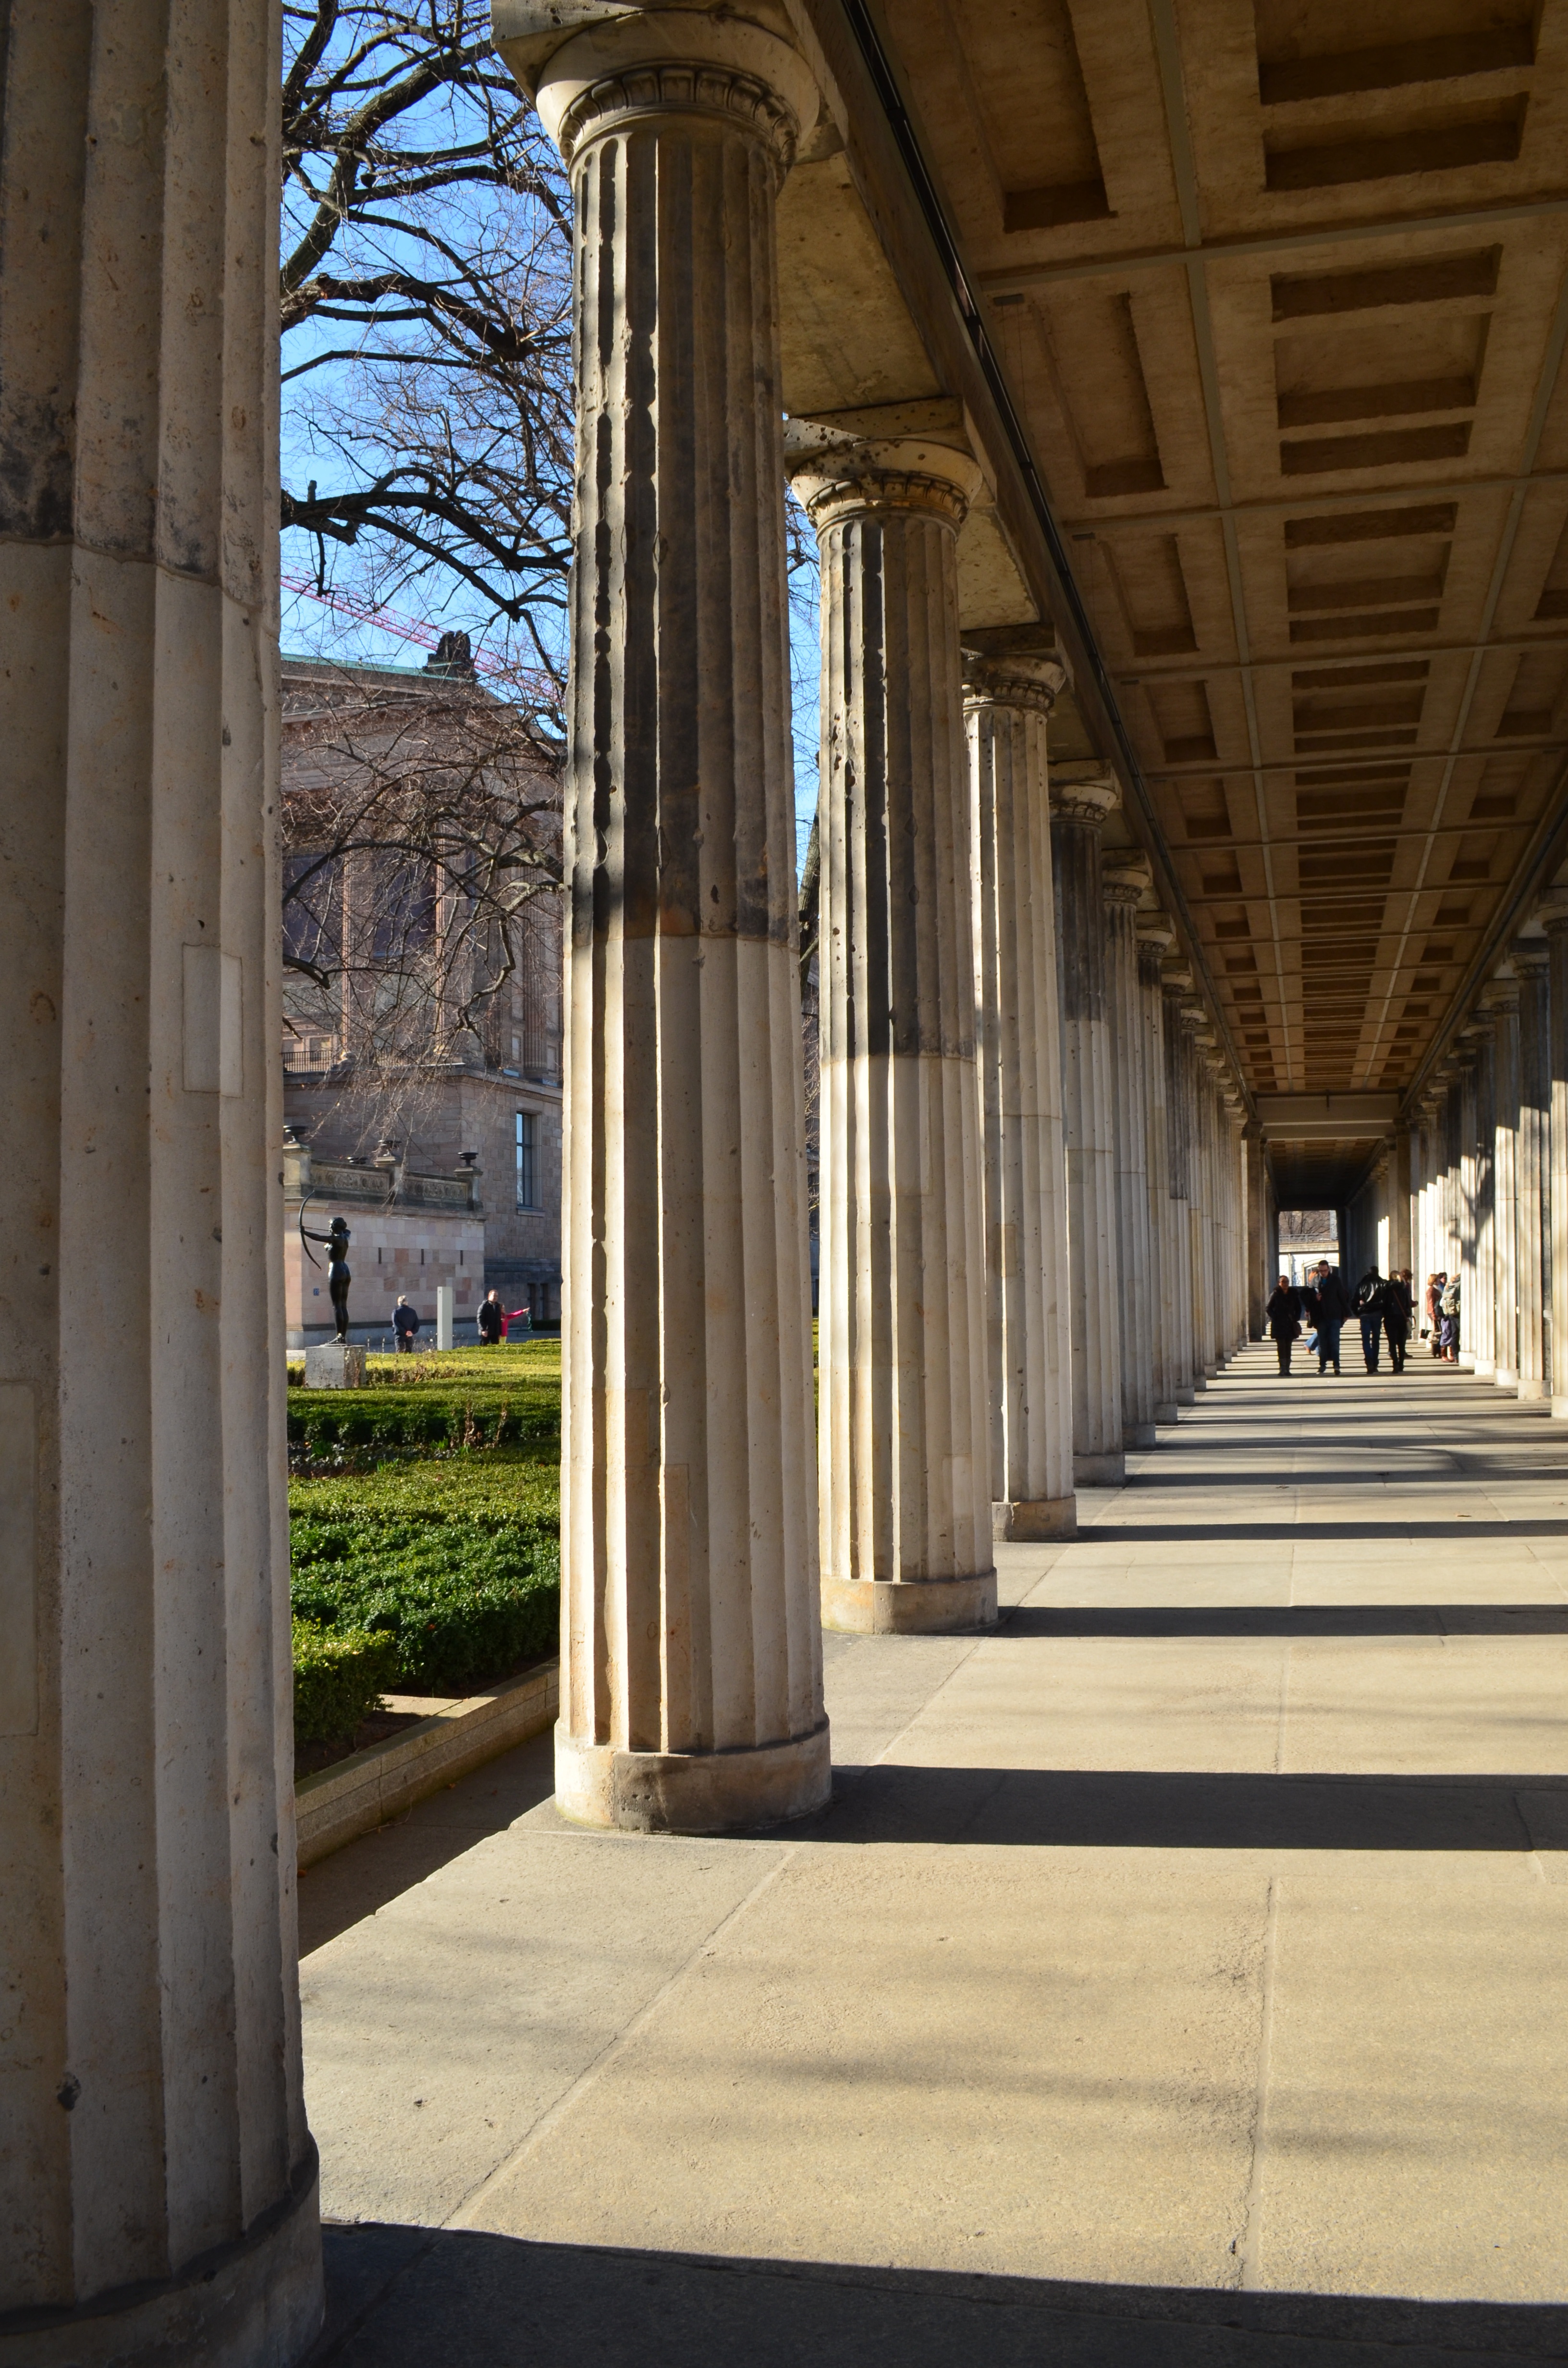
architecture, structure, wood, sunlight, arch, column, museum, hall, interior design, places of interest, symmetry, berlin, gallery, arcade, gang, columnar, museum island, urban area